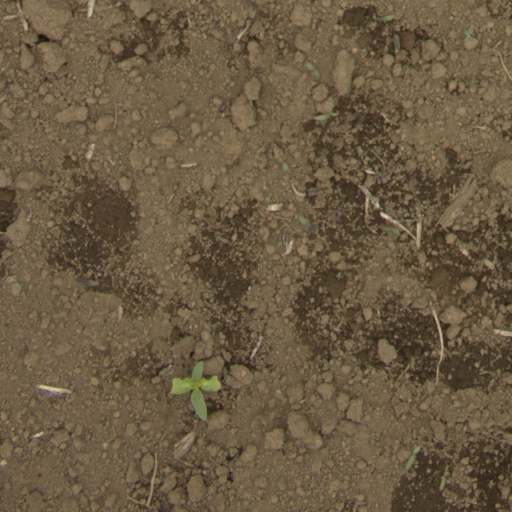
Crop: Jerusalem artichoke